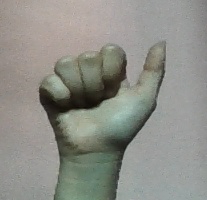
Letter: dhad